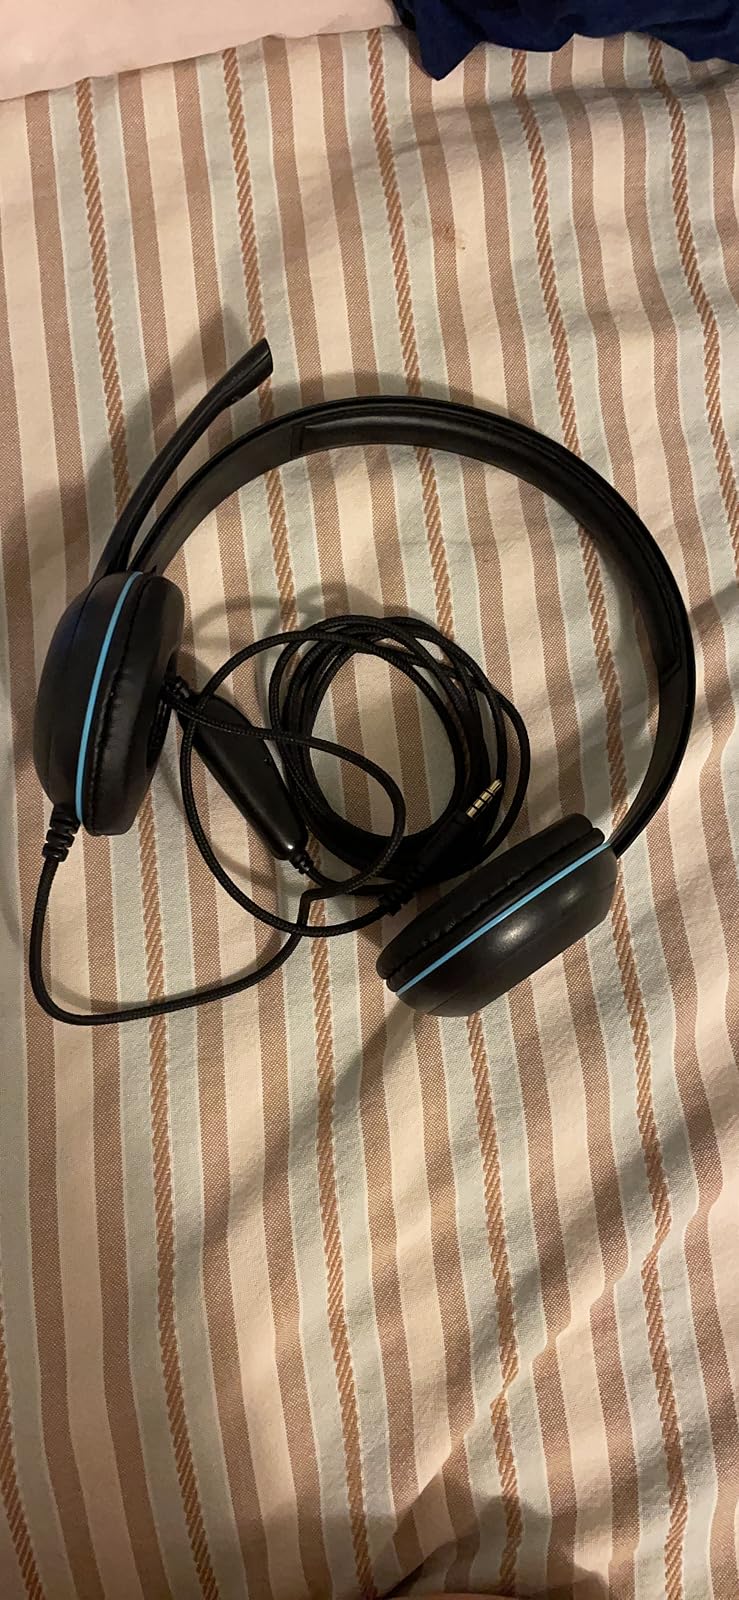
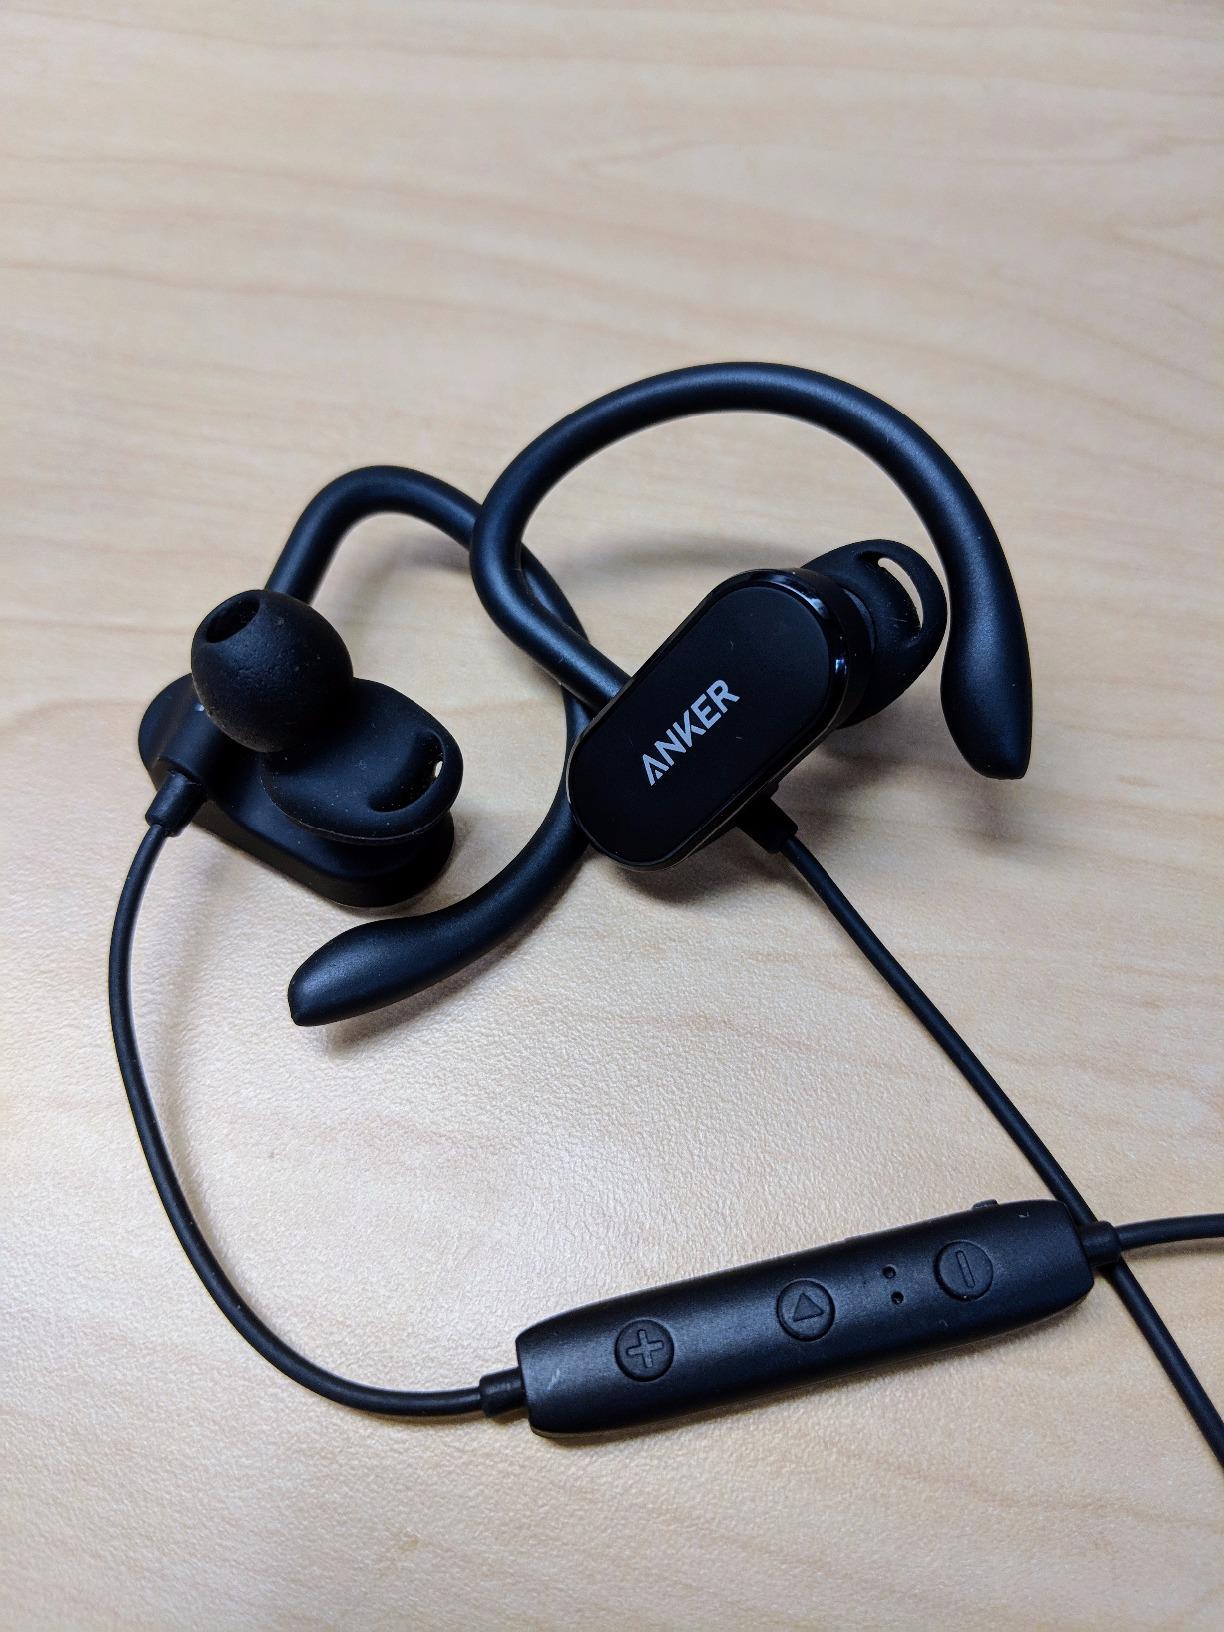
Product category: headphones
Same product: no